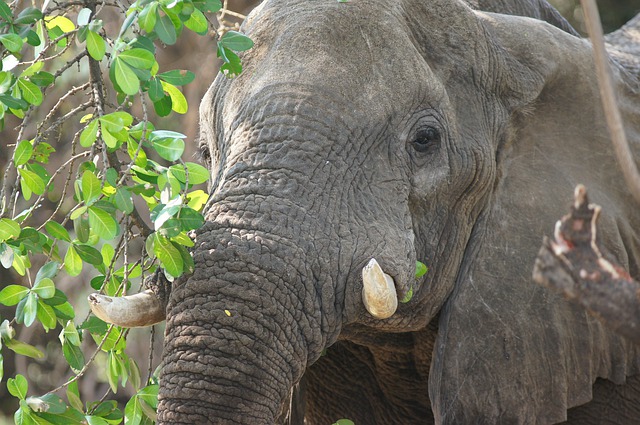
Label: elefante